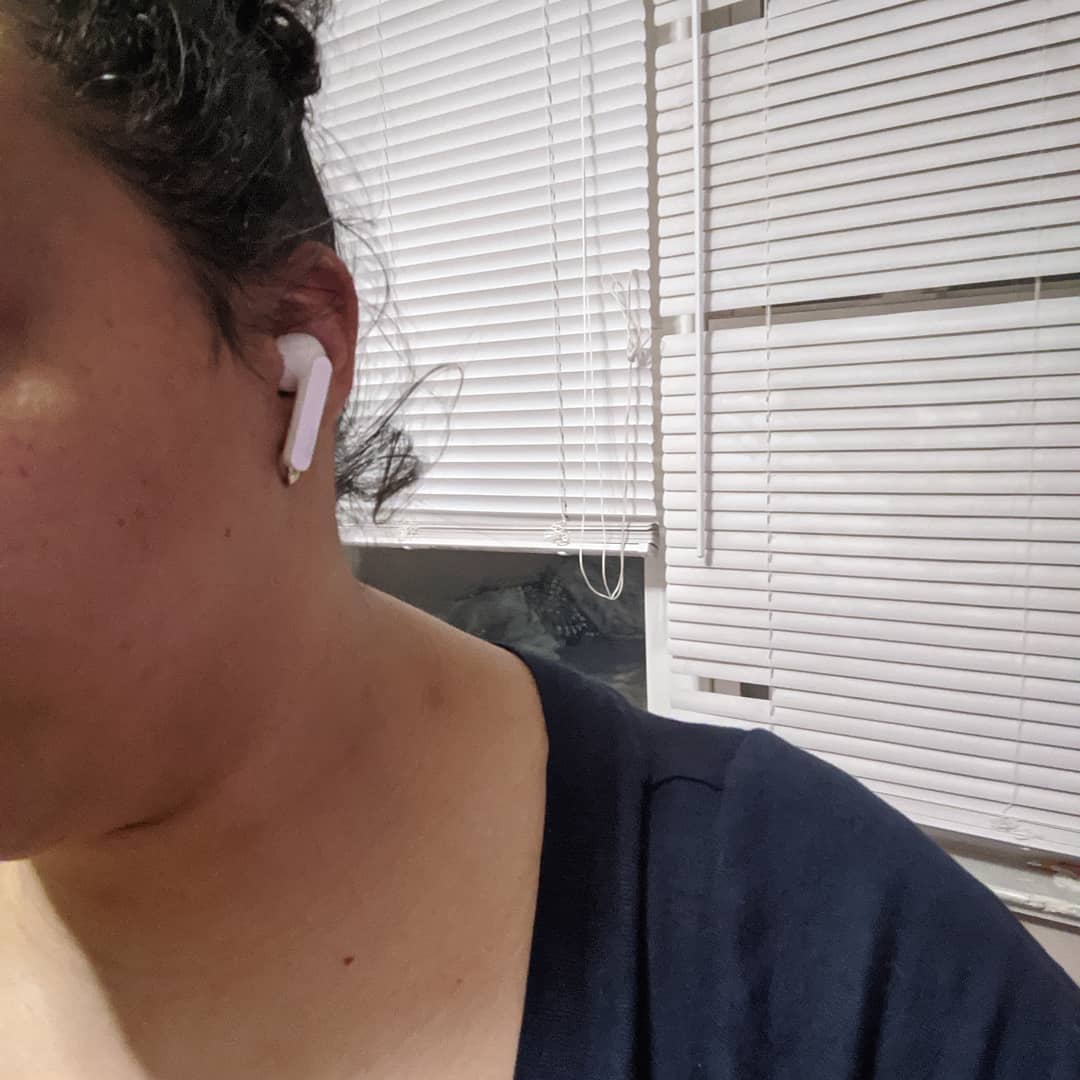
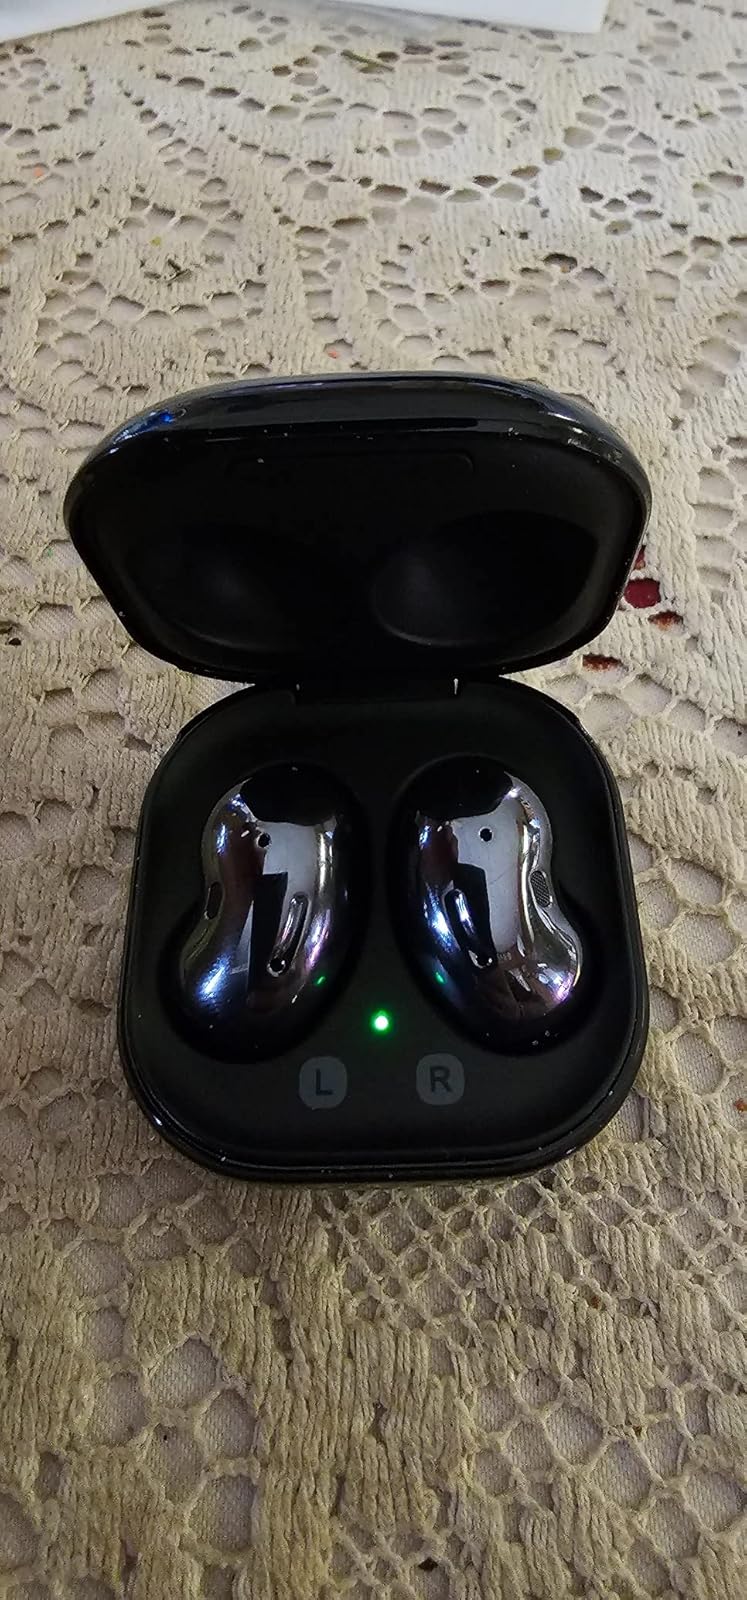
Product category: earbuds
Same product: no